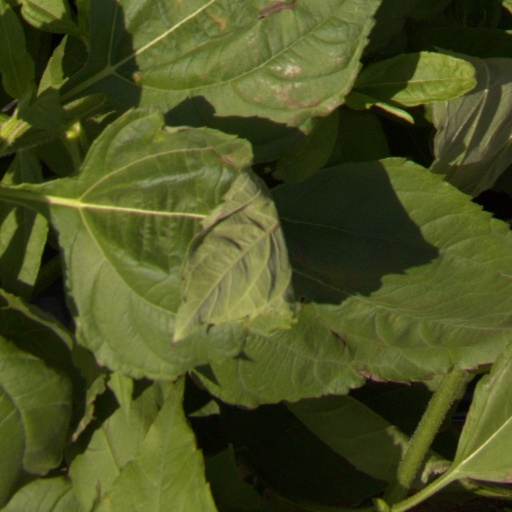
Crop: Jerusalem artichoke